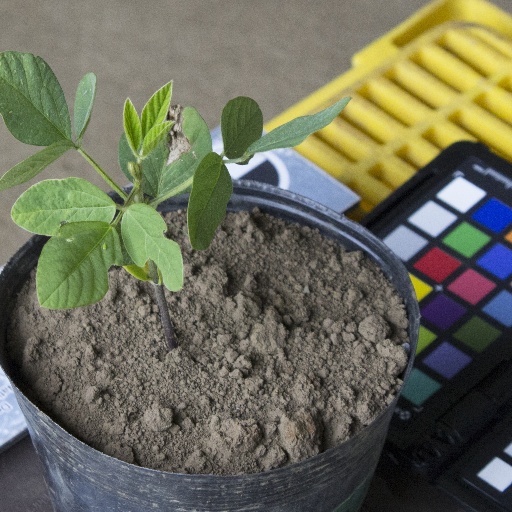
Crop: soybean